André Franquin

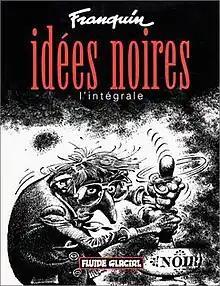
"Idées noires", 1977 by Franquin

The last, and most radical, shift in Franquin's production happened in 1977, when he went through another nervous breakdown and began his "Idées Noires" strip (lit. ""Dark Thoughts""), first for the "Spirou" supplement, "Le Trombone Illustré" (with other cartoonists like René Follet) and later for "Fluide Glacial". With "Idées Noires", Franquin showed the darker, pessimistic side of his nature. In one strip, a pair of flies are seen wandering through a strange landscape, discussing the mistakes of their predecessors. In the final panel, we see the landscape is a city made from human skulls, and one fly responds: "Don't be too hard on them, they did leave us such splendid cities". Drawn entirely in black and white, "Idées Noires" is much more adult-oriented than Franquin's other works, focusing on themes such as death, war, pollution, and capital punishment with a devastatingly sarcastic sense of humour. Franquin also shows clear opposition against game hunting, the death penalty, nuclear power and nuclear war.